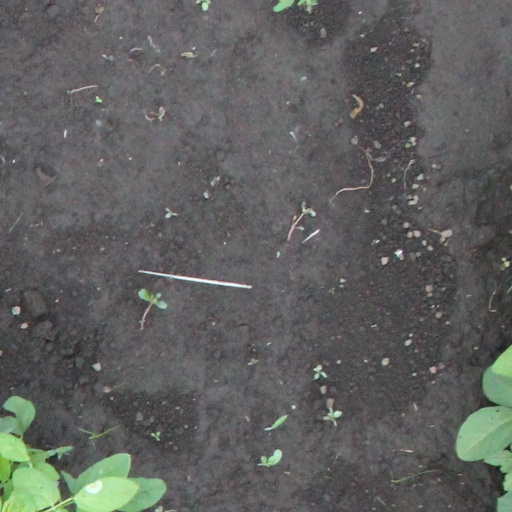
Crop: soybean